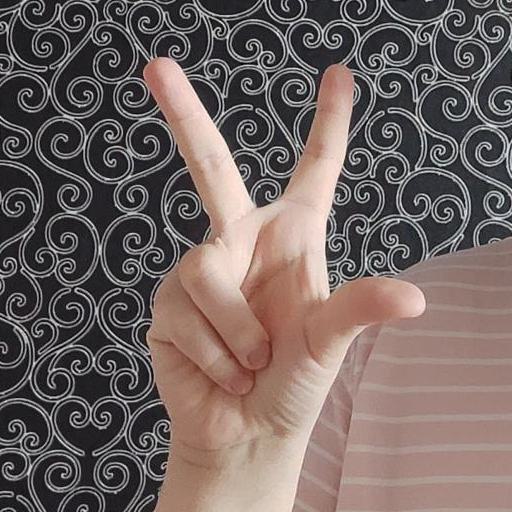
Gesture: three2